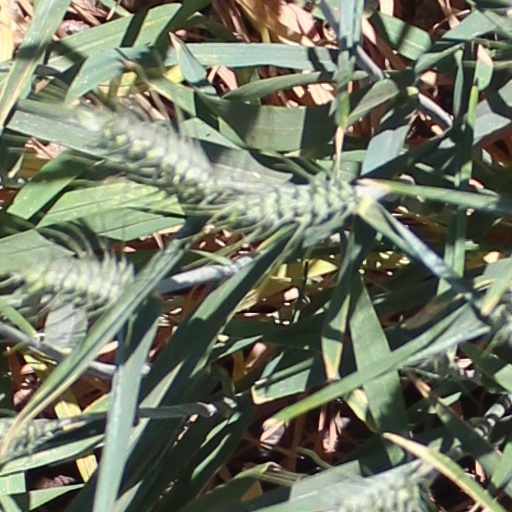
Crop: wheat